Simeon Booker

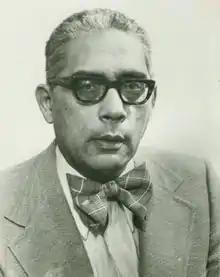
Booker in an undated photo

Simeon Saunders Booker Jr. (August 27, 1918 – December 10, 2017) was an African-American journalist whose work appeared in leading news publications for more than 50 years. He was known for his journalistic works during the civil rights movement and for his coverage of the 1955 murder of 14-year-old Emmett Till. He worked for "The Washington Post", "Jet", and "Ebony".